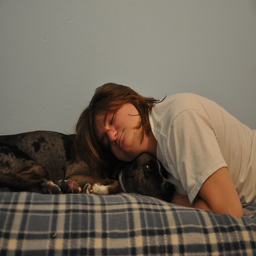
A woman resting her head on a dog sleeping
A woman in a white shirt lays her head on a dog that is laying on a blue and white couch.
A woman lies on a bed cuddled up to her dog
A woman is asleep with her dog on the bed.
A girl and a dog laying together on a bed.